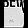
Label: Pullover